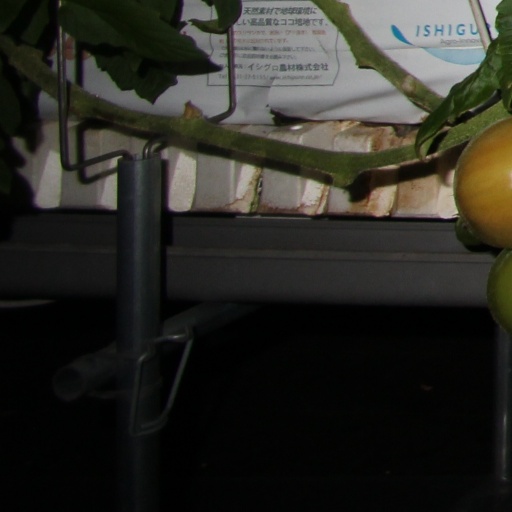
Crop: tomato